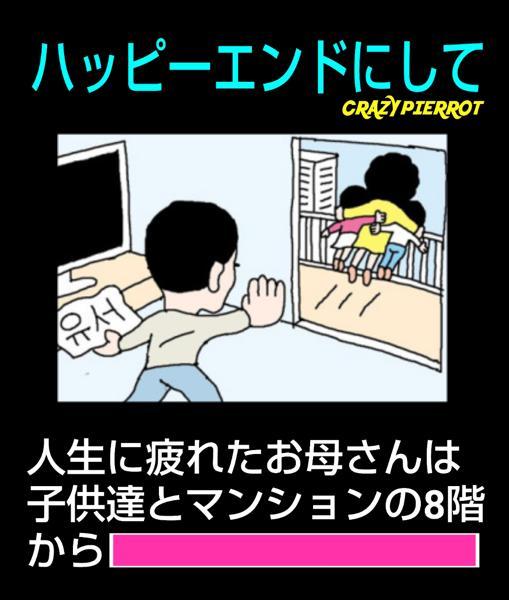
回答: 父親を投げ捨てた